Religion in the Canary Islands

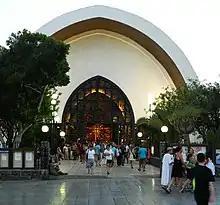
Ecumenical Templo in Playa del Inglés (Gran Canaria).

Islam is currently the second religion most practiced in the archipelago after Catholicism. In 2022, there are 80.171 Muslims in the Canary Islands.